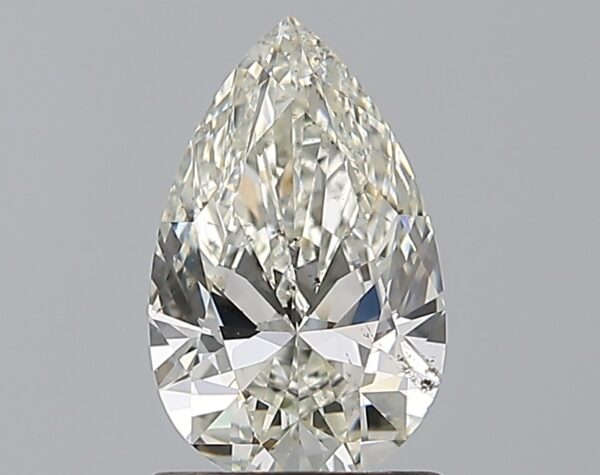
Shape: pear
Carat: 1.01
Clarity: SI1
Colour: I
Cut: EX
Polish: EX
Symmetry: EX
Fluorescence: N
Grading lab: GIA
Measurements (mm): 8.95 x 5.57 x 3.34